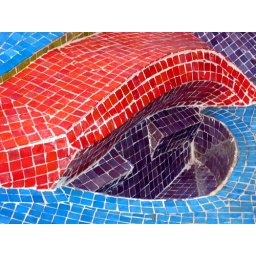
Details of a tiled wall mural. Seen in a public market in Campinas, Brazil.